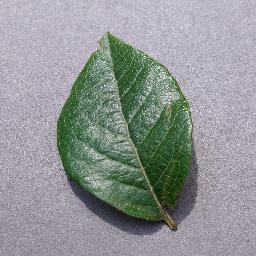
Label: Blueberry___healthy